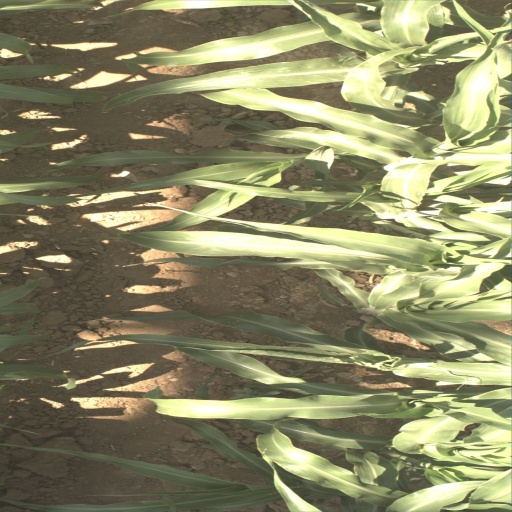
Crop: sorghum